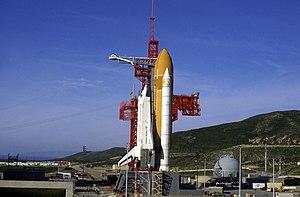
Energuia est un lanceur spatial super-lourd développé dans les années 1970 par l'Union Soviétique capable de placer en orbite basse une masse de 105 tonnes, que ce soit des satellites, des stations spatiales, ou les navettes spatiales soviétiques. Il s'agit toujours aujourd'hui du deuxième lanceur de l'histoire le plus capacitaire après la Saturn V, ainsi que celui développant la poussée la plus importante, après la N1. Energuia n'a volée que deux fois, avec succès, en mai 1987 et en novembre 1988, avant que le lanceur soit mis à la retraite prématurément du fait de l'effondrement de l'Union Soviétique. Le lanceur est composé de quatre blocs latéraux à ergols liquides, et d'un étage central pour lequel les ingénieurs soviétiques ont développé le premier moteur du pays à fonctionner grâce à des ergols cryotechniques.